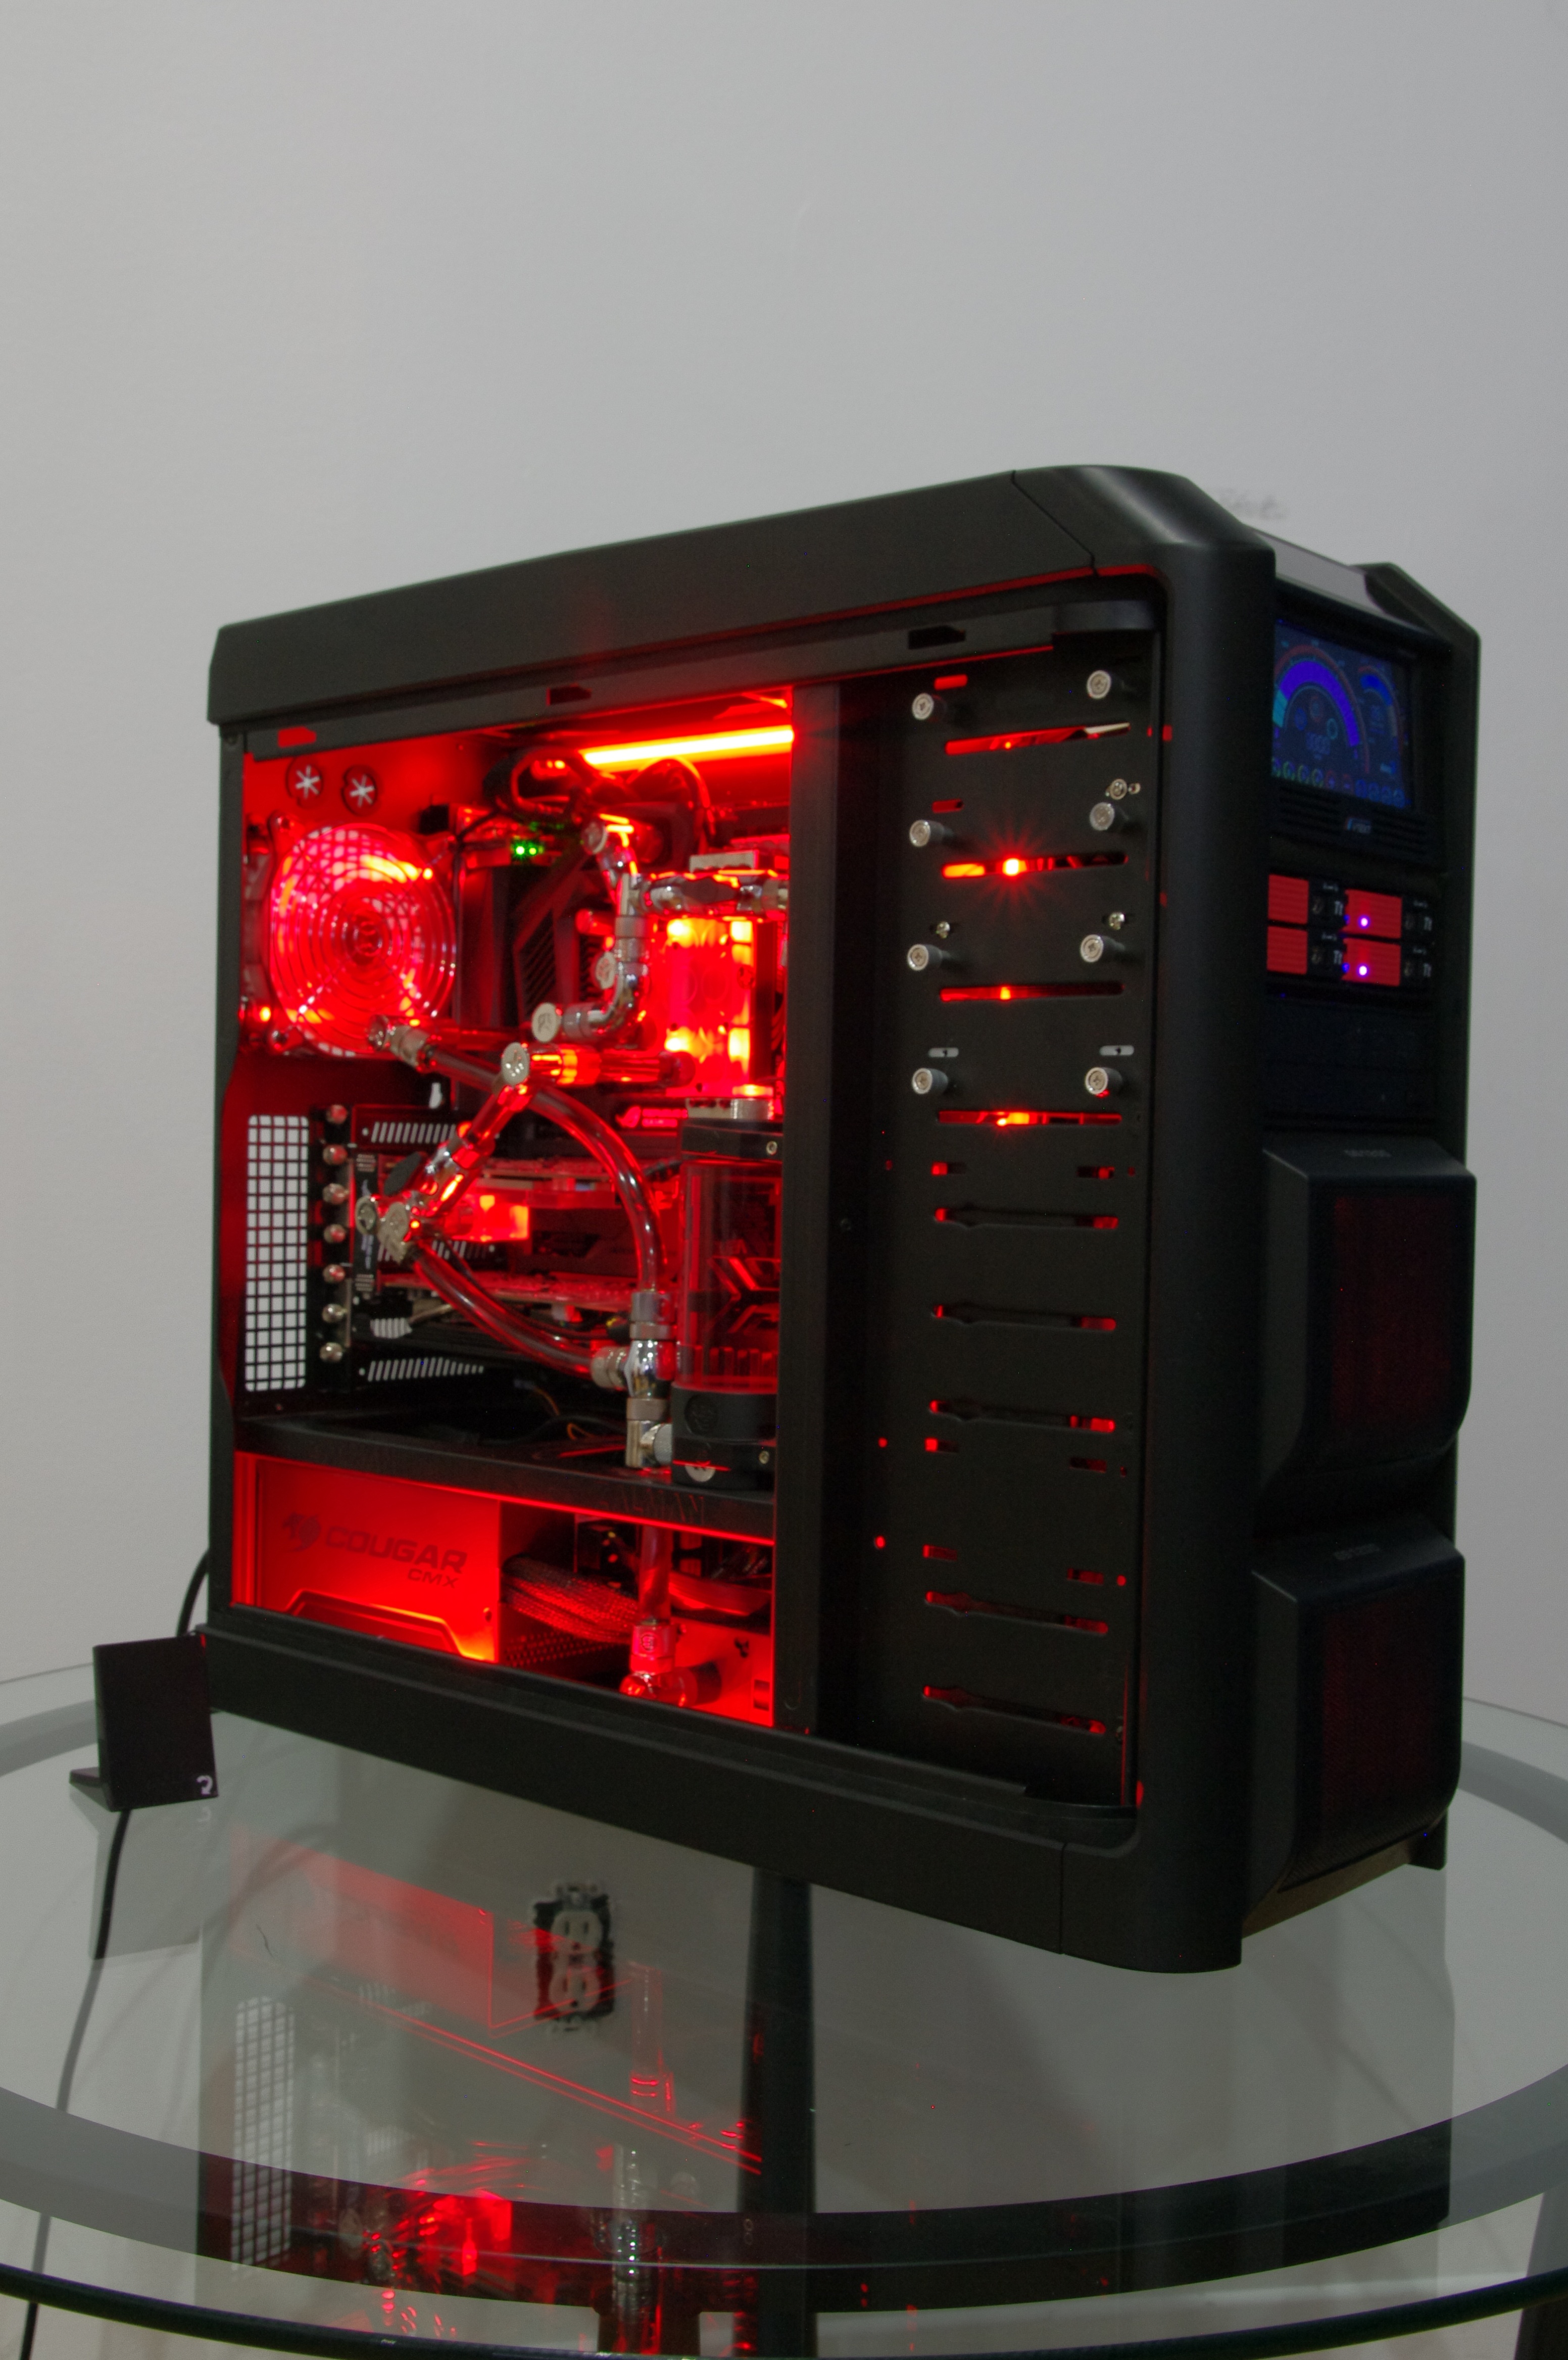
computer, technology, machine, gaming, multimedia, personal computer, display device, computer case, watercooled